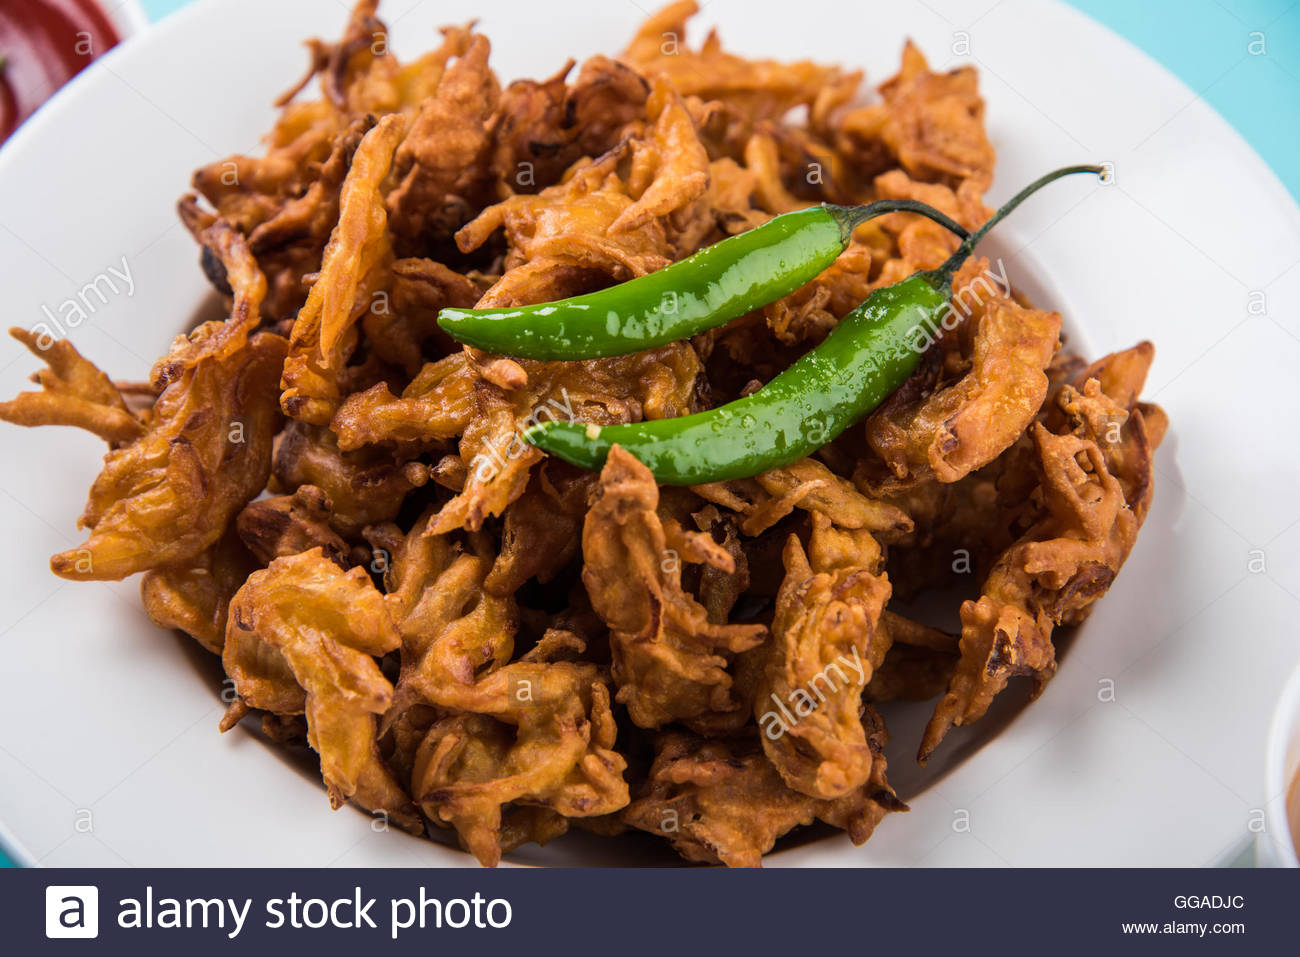
Dish: pakode